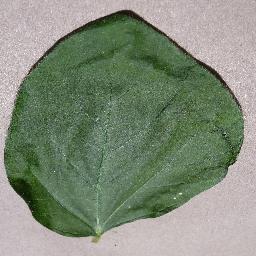
Label: Soybean___healthy